Yelarbon

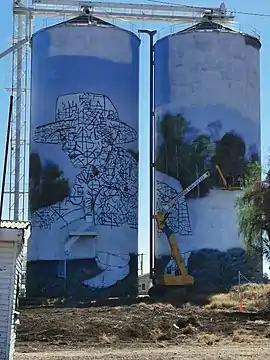
Painting the silos, 2019

Yelarbon is a rural town and locality in the Goondiwindi Region, Queensland, Australia. It is on the border of Queensland and New South Wales. In the , the locality of Yelarbon had a population of 313 people.